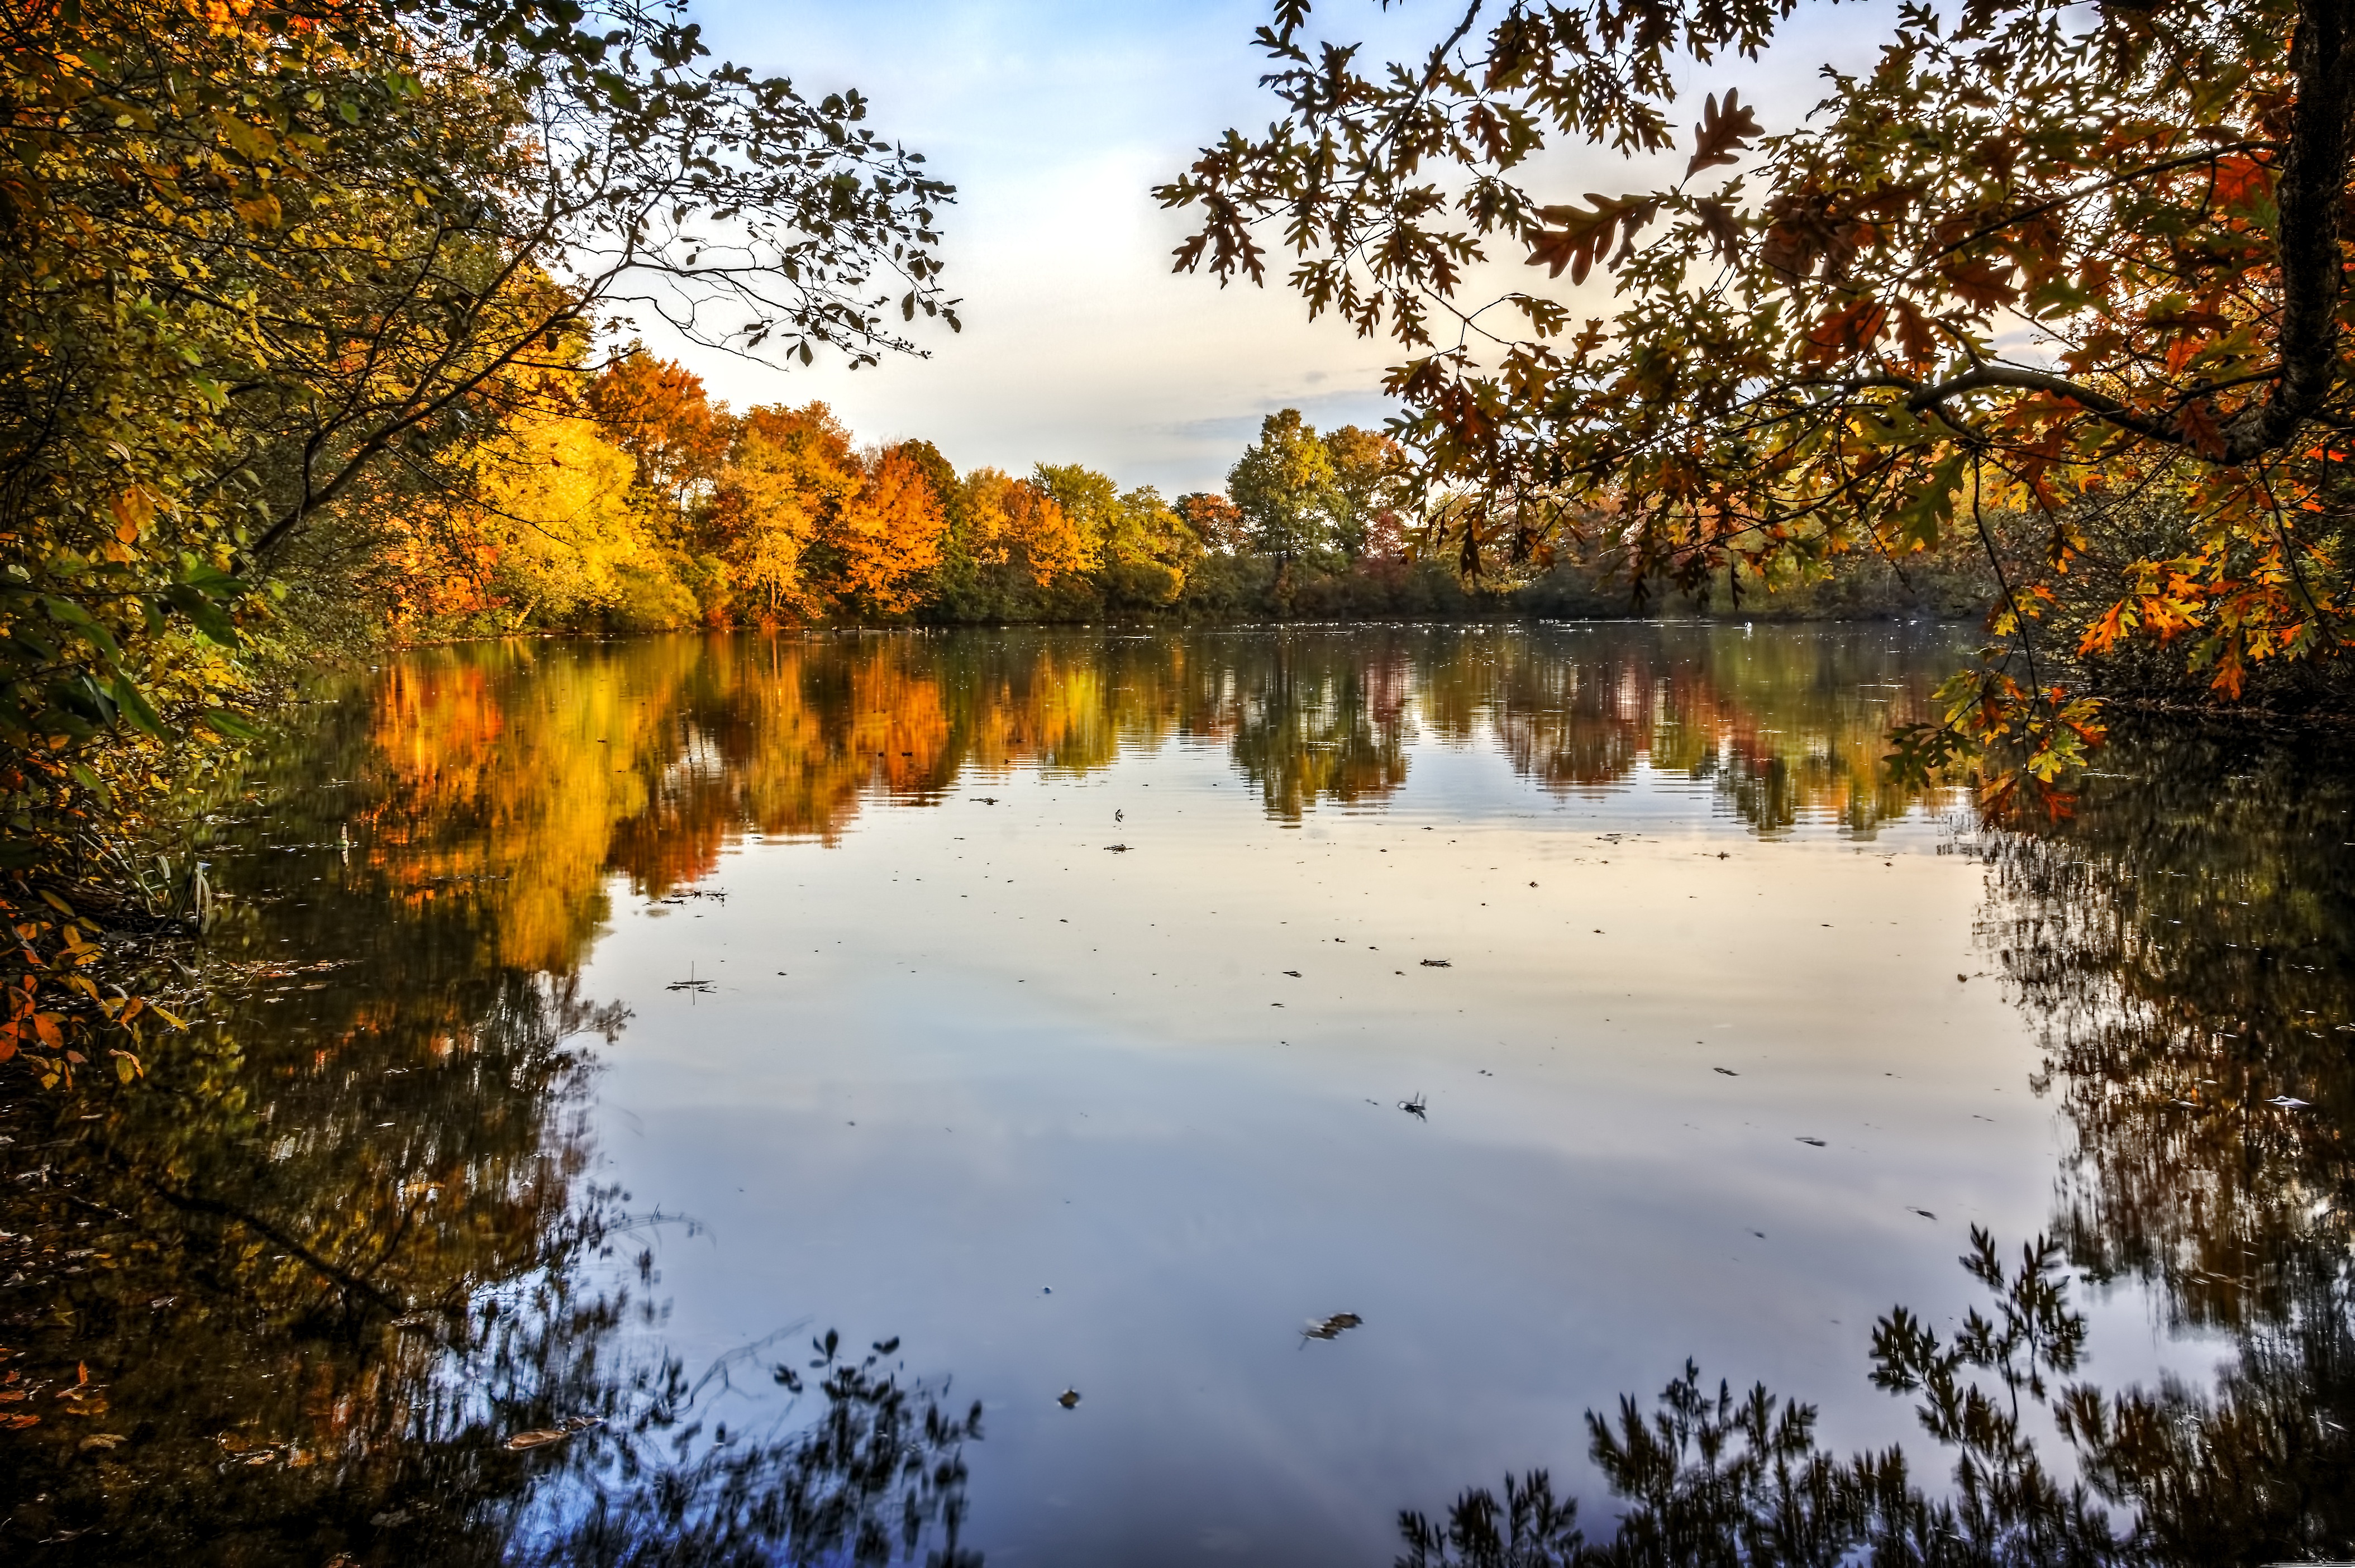
landscape, tree, nature, forest, branch, sunlight, morning, leaf, fall, lake, river, pond, foliage, reflection, lush, color, autumn, scenery, colorful, season, leaves, woods, seasonal, wetland, woodland, november, habitat, october, natural environment, woody plant